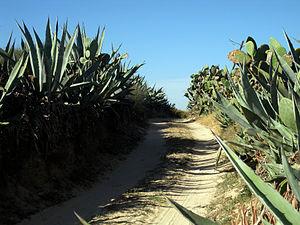
Des agaves qui couvrent les haies d'une piste à Mezraya